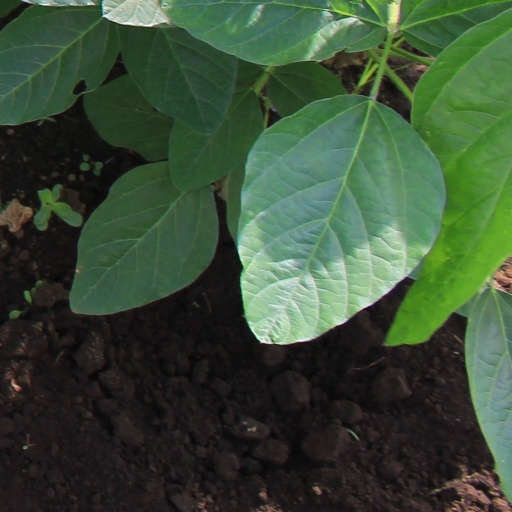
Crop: soybean